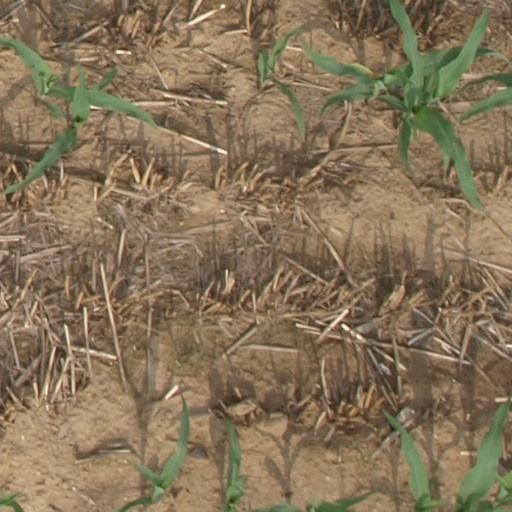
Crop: maize; corn